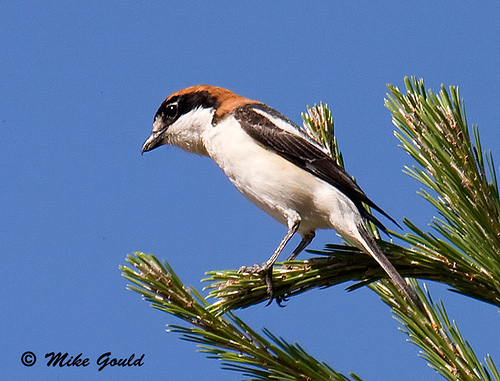
this bird has a white belly, black wings, and a brick-red crown.
bird with black eyering, orange crown, white chest, black wings and short white beak.
this bird has a white belly, black wing and a brown crown on its head.
this is a bird with a white belly and breast and a black wing and brown nape.
this bird features white on its under-body, a black streak on its head, and red on the top of its head.
this colorful bird has a white belly and breast, black wings with white wingbars, and black tarsus and feet.
this bird has a skinny and mostly white body, with black wings, and a brown and white head with a black stripe.
this particular bird has a belly that is white with gray patches
this bird is white with black and has a very short beak.
this bird has wings that are black and has a white belly
Species: Great Grey Shrike